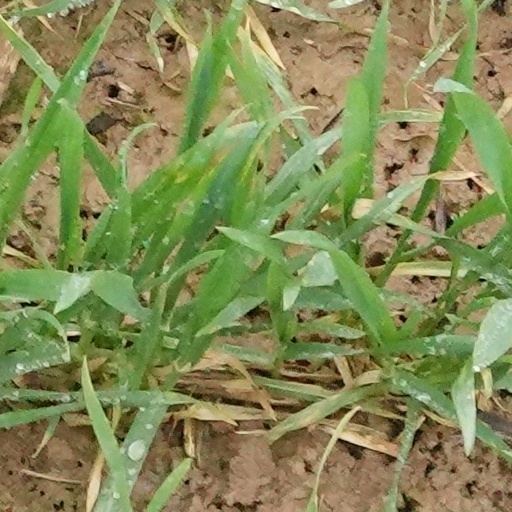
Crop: wheat